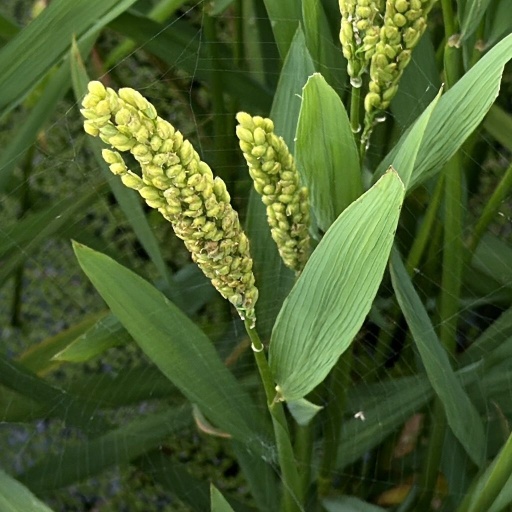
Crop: rice